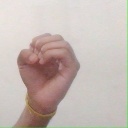
अक्षर: ऊ